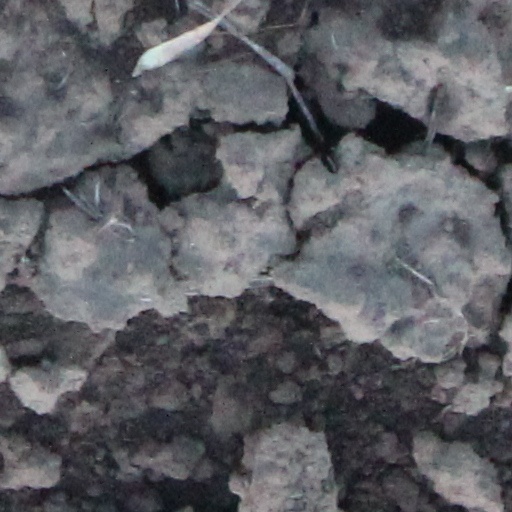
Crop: wheat